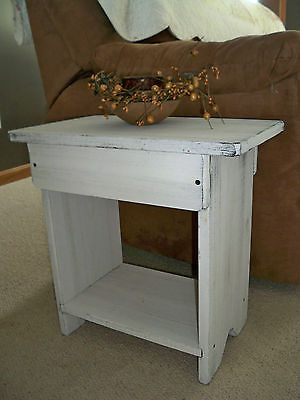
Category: table